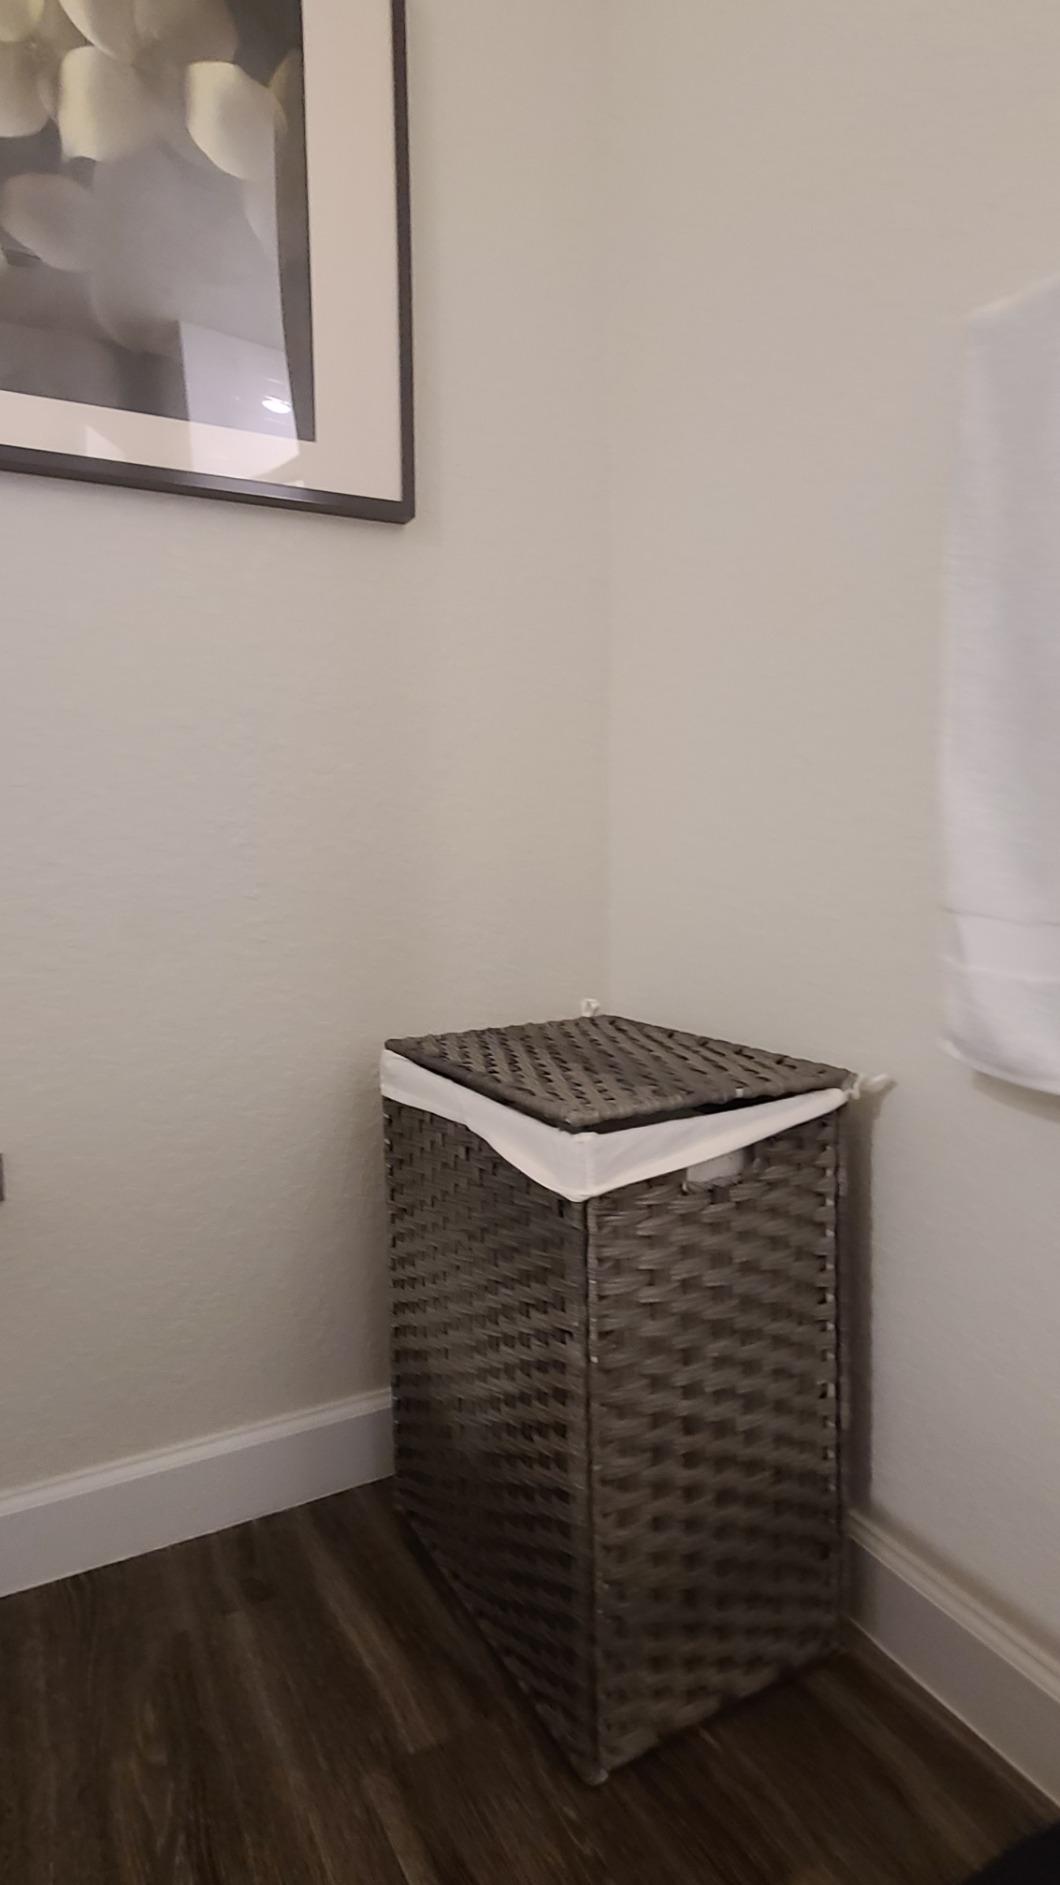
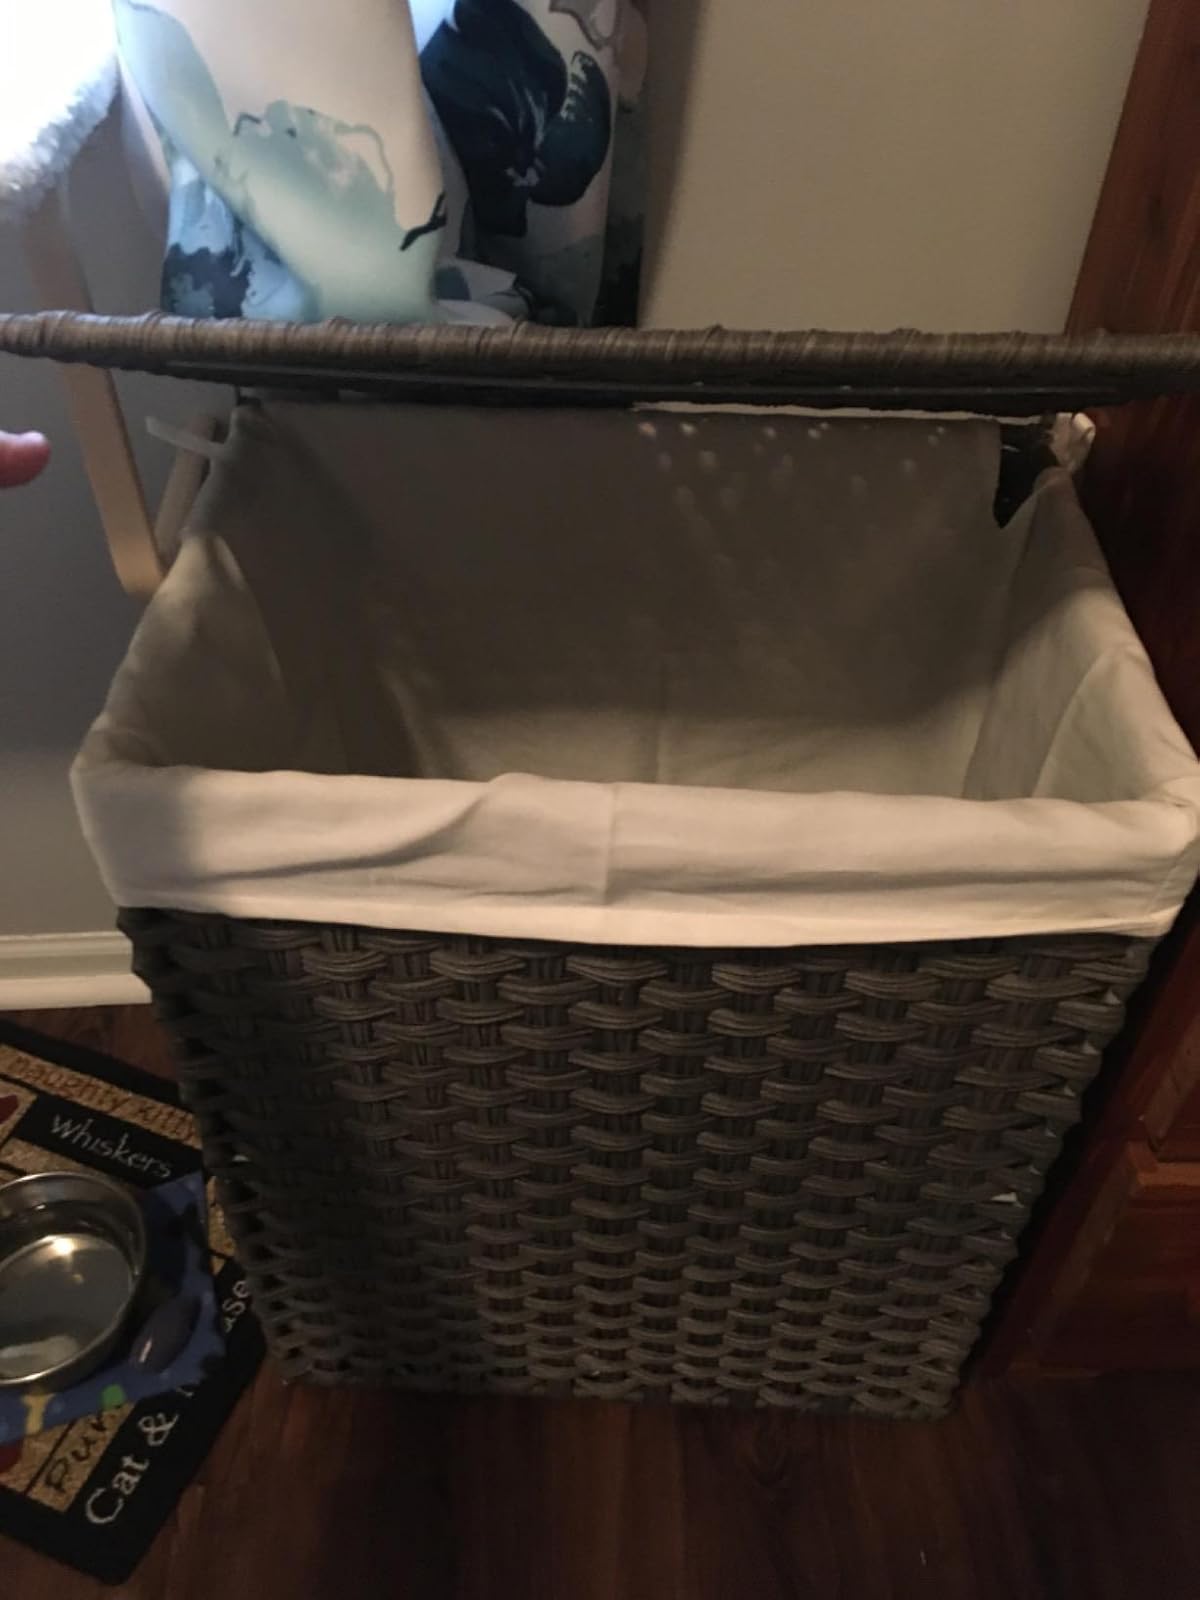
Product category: items_hamper
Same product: yes